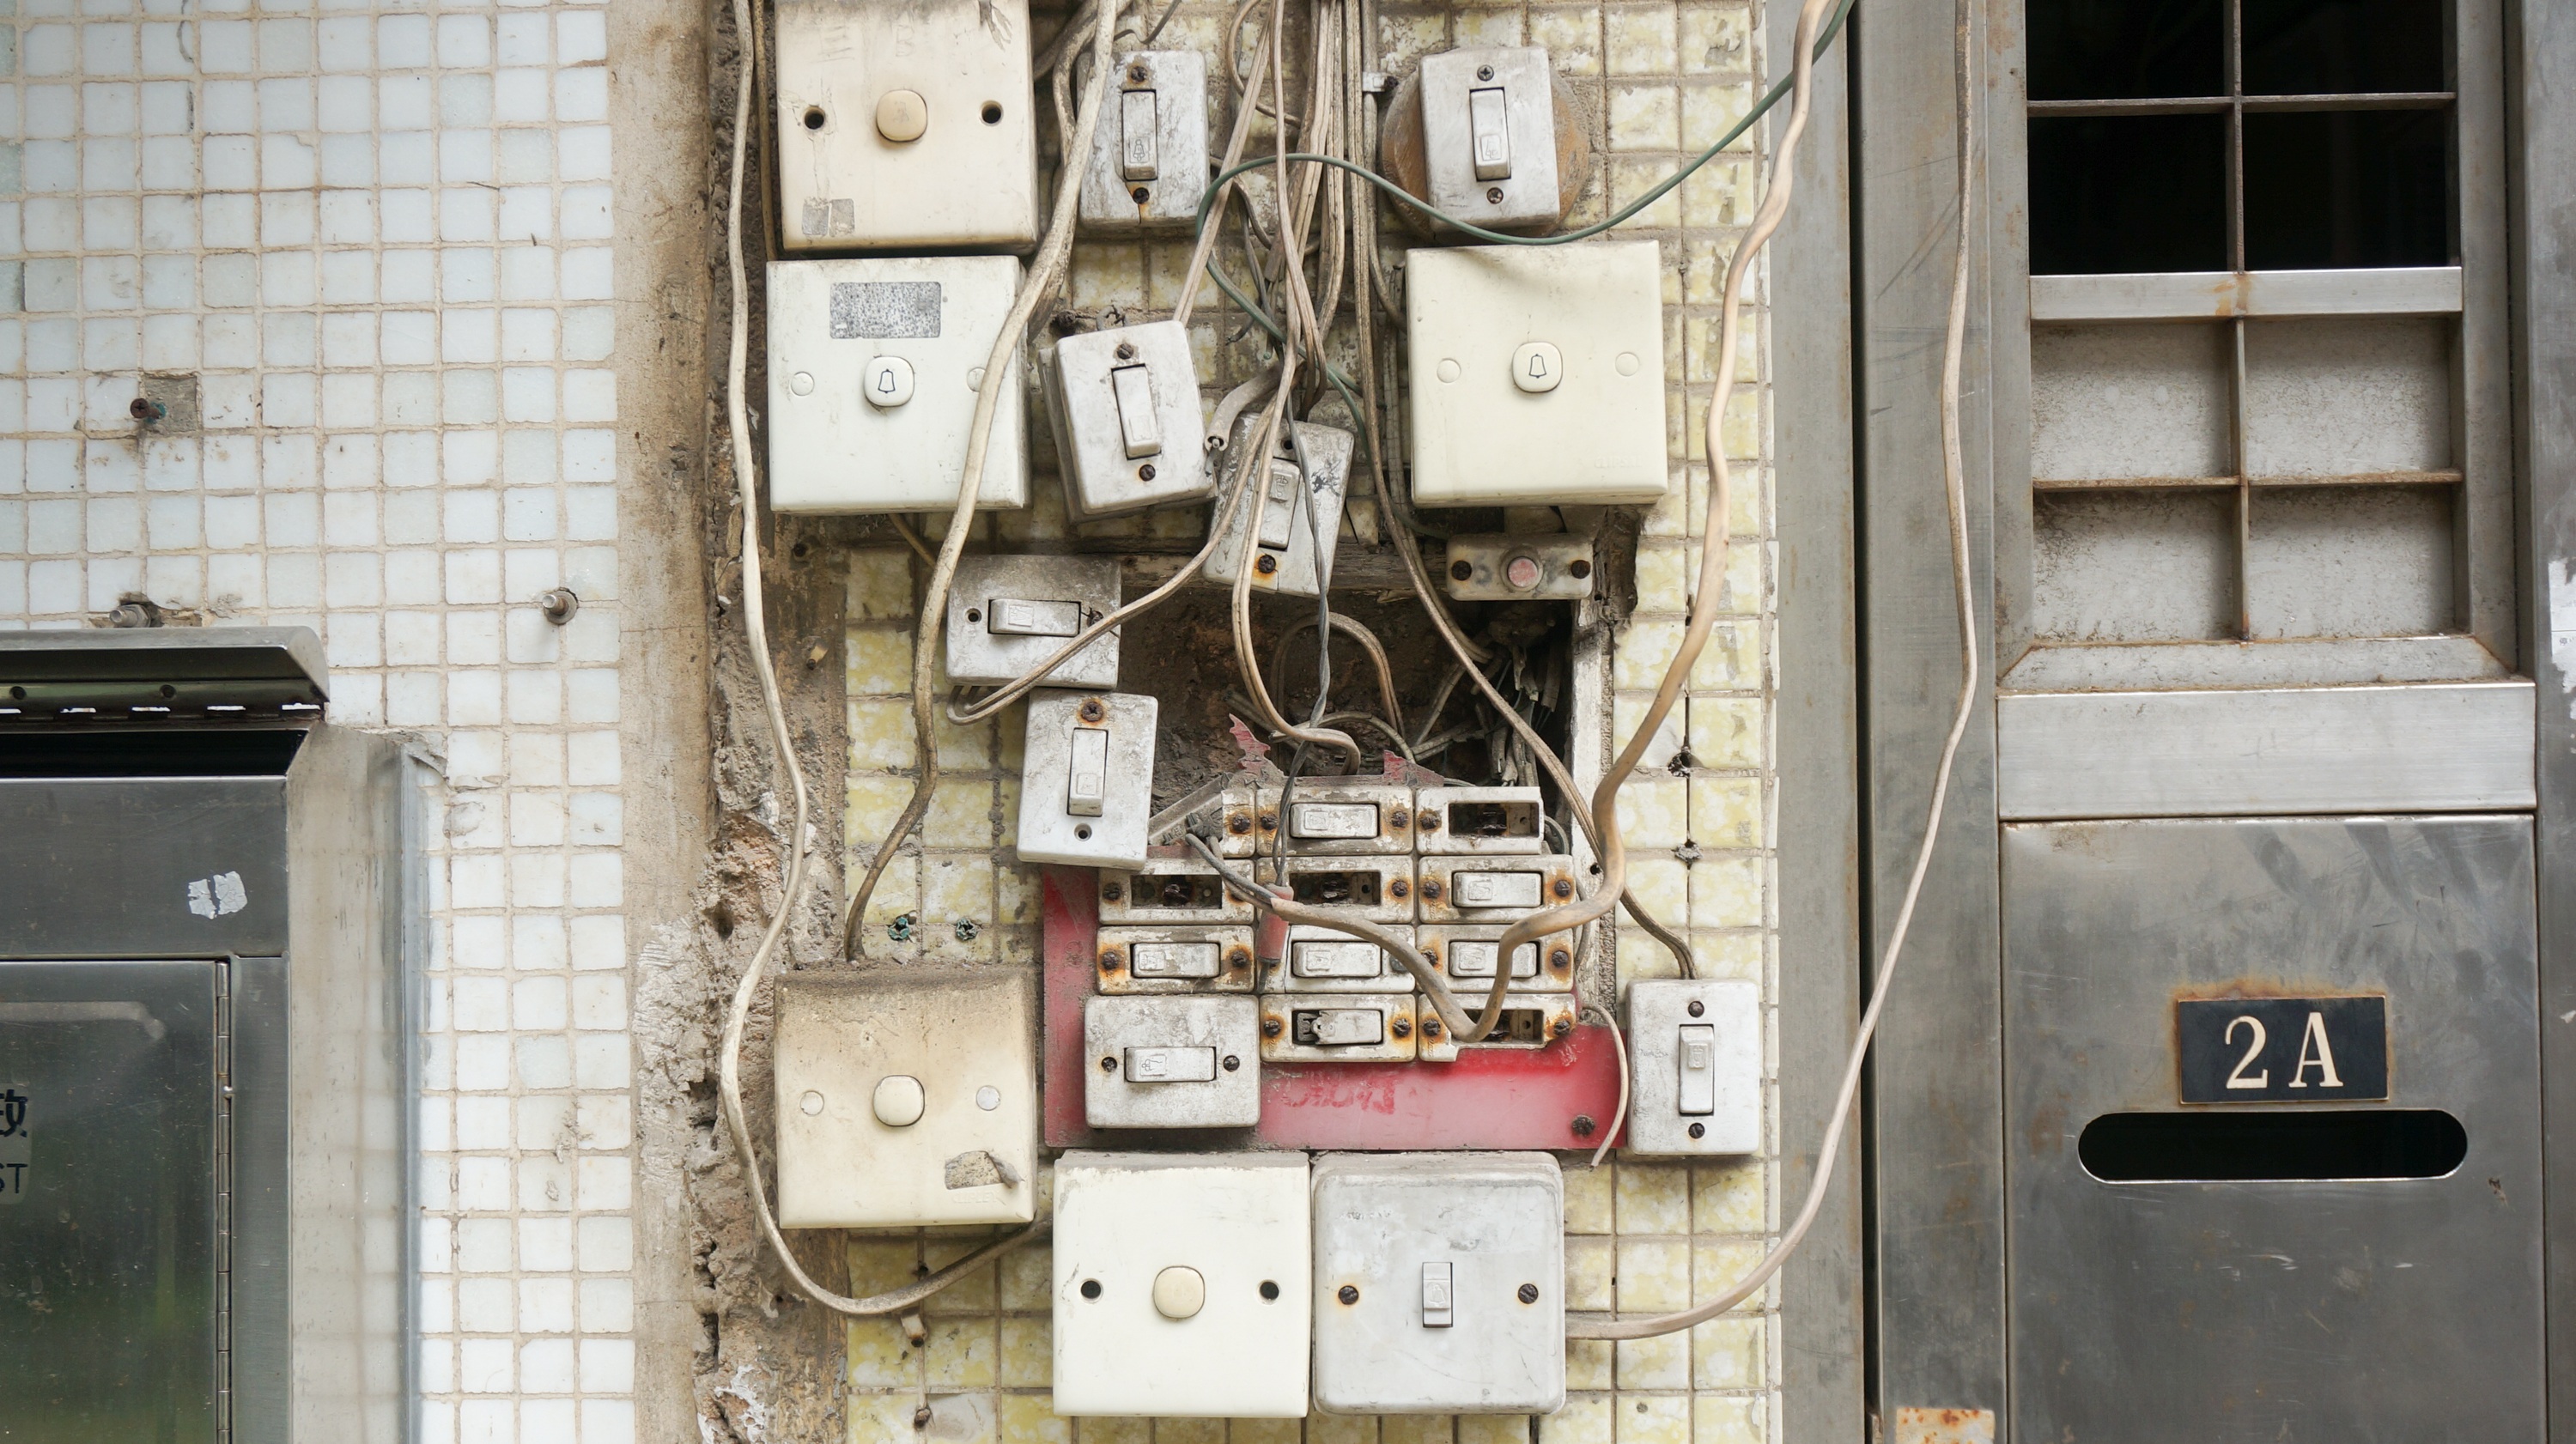
technology, house, home, wall, steel, wire, broken, dirty, electricity, interior design, switch, design, outlet, voltage, electrical wires, urban area, electrical wiring, electrical supply